Anamosa State Penitentiary Cemetery

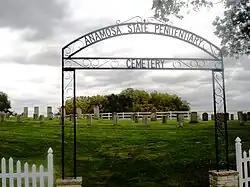

The Anamosa State Penitentiary Cemetery, also known as the Iowa Men's Reformatory Cemetery or Boot Hill Cemetery, is located west of Anamosa, Iowa, United States. The first cemetery associated with the Iowa Men's Reformatory, now a penitentiary, was begun in 1876 at Prison Farm No. 1 or possibly at Farm No. 5. Its exact location is unknown. The graves are of those prisoners whose bodies were left unclaimed or were not taken to one of the state's medical colleges. They were buried in common graves that contained up to eight bodies. Tall limestone markers were placed at each grave and contained the prisoner's name and death date. They were moved here when this cemetery was established in 1914. Subsequent graves hold individual bodies, and are marked with shorter limestone markers with the prisoner's name, age, date of death, and sometimes their prison number. They are in three different styles. Two styles are upright stones, one with a triangular top and the other with a rounded top. They were used from 1914 to the 1940s. The third style of stone is a flat, horizontal marker that was used from the 1940s to the present.